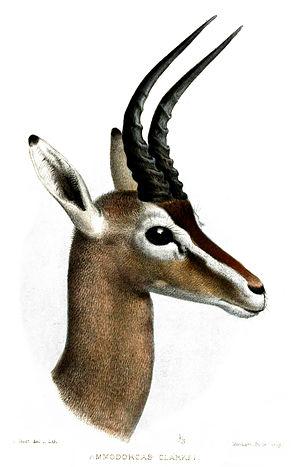
L'antilope de Clarke, aussi appelée dibatag est une espèce d'antilope